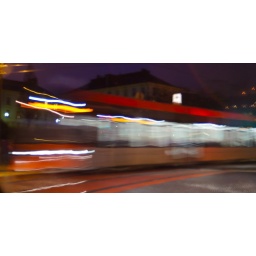
Took the picture from the car while waiting on green light in the intersection.